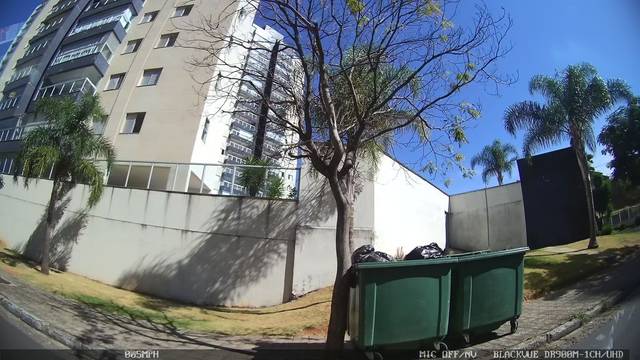
Region: Brazil
Coordinates: -19.887, -43.983